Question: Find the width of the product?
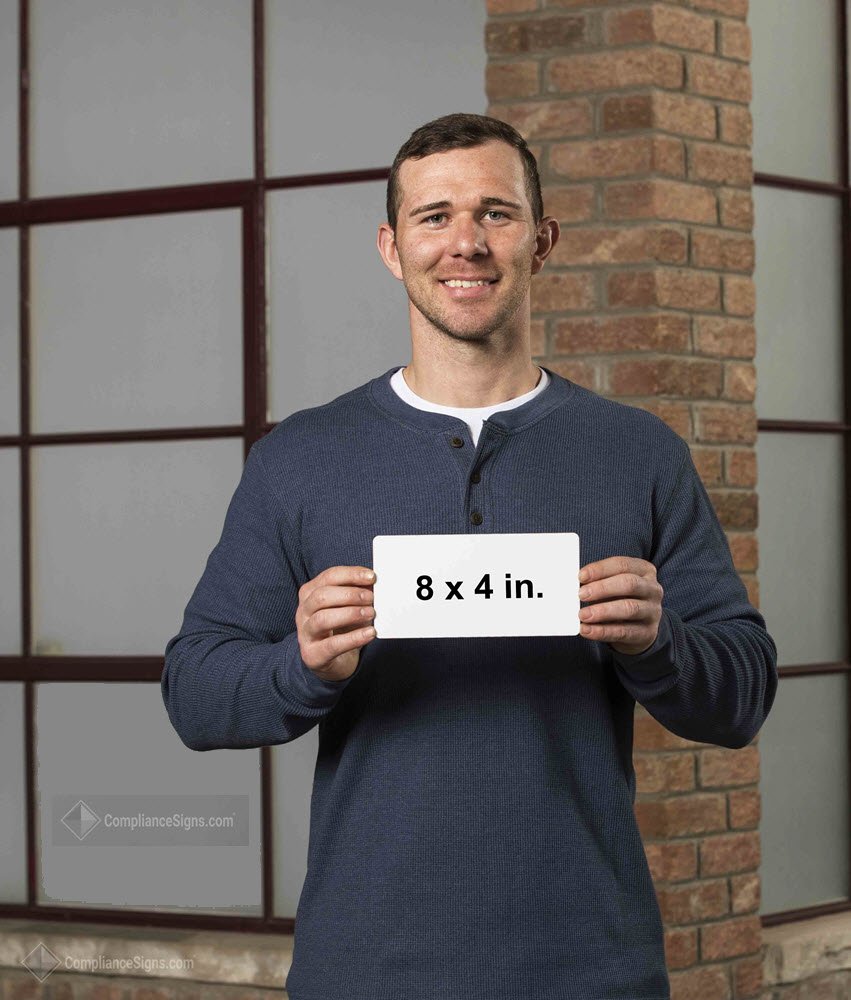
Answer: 4.0 inch